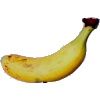
Label: banana_lady_finger